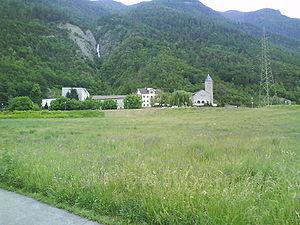
Séminaire d'Ecône de la Fraternité sacerdotale Saint-Pie X, à Ecône (Riddes), Suisse